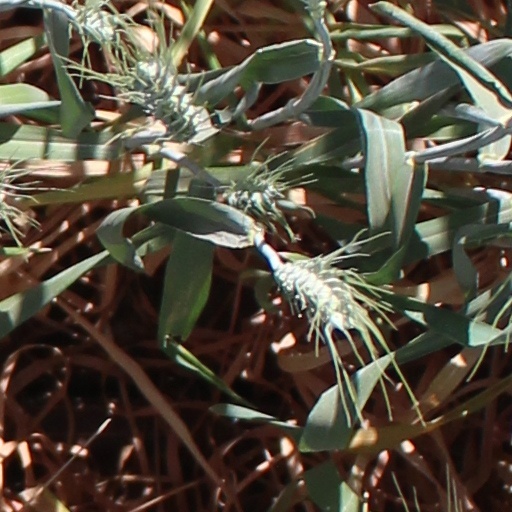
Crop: wheat